Abraham Lincoln and slavery

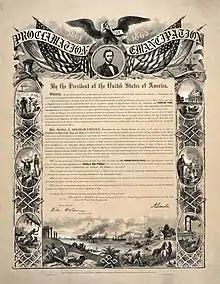
1864 Reproduction of Emancipation Proclamation

On September 22, 1862, exactly one month after writing the letter to Greeley, Lincoln issued his preliminary Emancipation Proclamation, which announced that, on January 1, 1863, he would, under his war powers, free all slaves in states still in rebellion. Lincoln scholar Harold Holzer wrote: "Unknown to Greeley, Lincoln composed this [the letter to Greeley] after he had already drafted a preliminary Emancipation Proclamation, which he had determined to issue after the next Union military victory. Therefore, this letter was, in truth, an attempt to position the impending announcement in terms of saving the Union, not freeing slaves as a humanitarian gesture. It was one of Lincoln's most skillful public relations efforts, even if it has cast longstanding doubt on his sincerity as a liberator." Historian Richard Striner argues that "for years" Lincoln's letter has been misread as "Lincoln only wanted to save the Union." However, within the context of Lincoln's entire career and pronouncements on slavery, this interpretation is wrong, according to Striner. Rather, Lincoln was softening the strong Northern white-supremacist opposition to his imminent emancipation order by tying it to the cause of the Union. This opposition would fight for the Union but not to end slavery, so Lincoln gave them the means and motivation to do both at the same time. In his 2014 book, "Lincoln's Gamble", journalist and historian Todd Brewster asserted that Lincoln's desire to reassert the saving of the Union as his sole war goal was in fact crucial to his claim of legal authority for emancipation. Since slavery was protected by the Constitution, the only way that he could free the slaves was as a tactic of war—not for its own sake. But that carried the risk that when the war ended, so would the justification for freeing the slaves. Late in 1862, Lincoln asked his Attorney General, Edward Bates, for an opinion as to whether slaves freed through a war-related proclamation of emancipation could be re-enslaved once the war was over. Bates had to work through the language of the "Dred Scott" decision to arrive at an answer, but he finally concluded that they could indeed remain free. Still, a complete end to slavery would require a constitutional amendment.